Suture (anatomy)

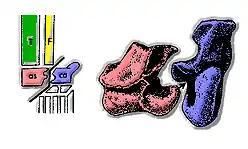
Crocodilian form of crurotarsal ankle. The astragalus (pink) is fixed to the tibia (green) by a suture. Adapted with permission from <a href="http%3A//www.palaeos.com/Vertebrates/Units/270Archosauromorpha/270.500.html">Palaeos

In the type of crurotarsal ankle, which is found in crocodilians and some other archosaurs, the astragalus is fixed to the tibia by a suture, and the joint bends around a peg on the astragalus, which fits into a socket in the calcaneum.